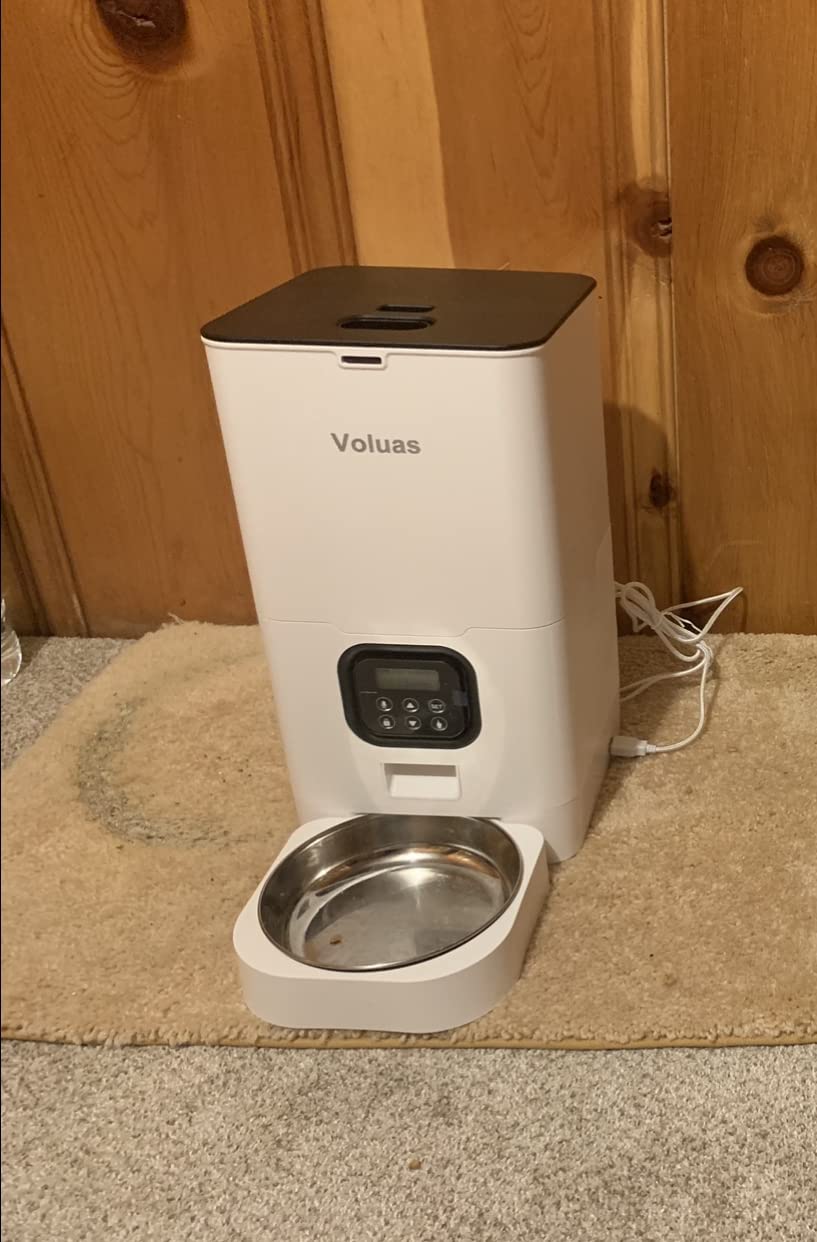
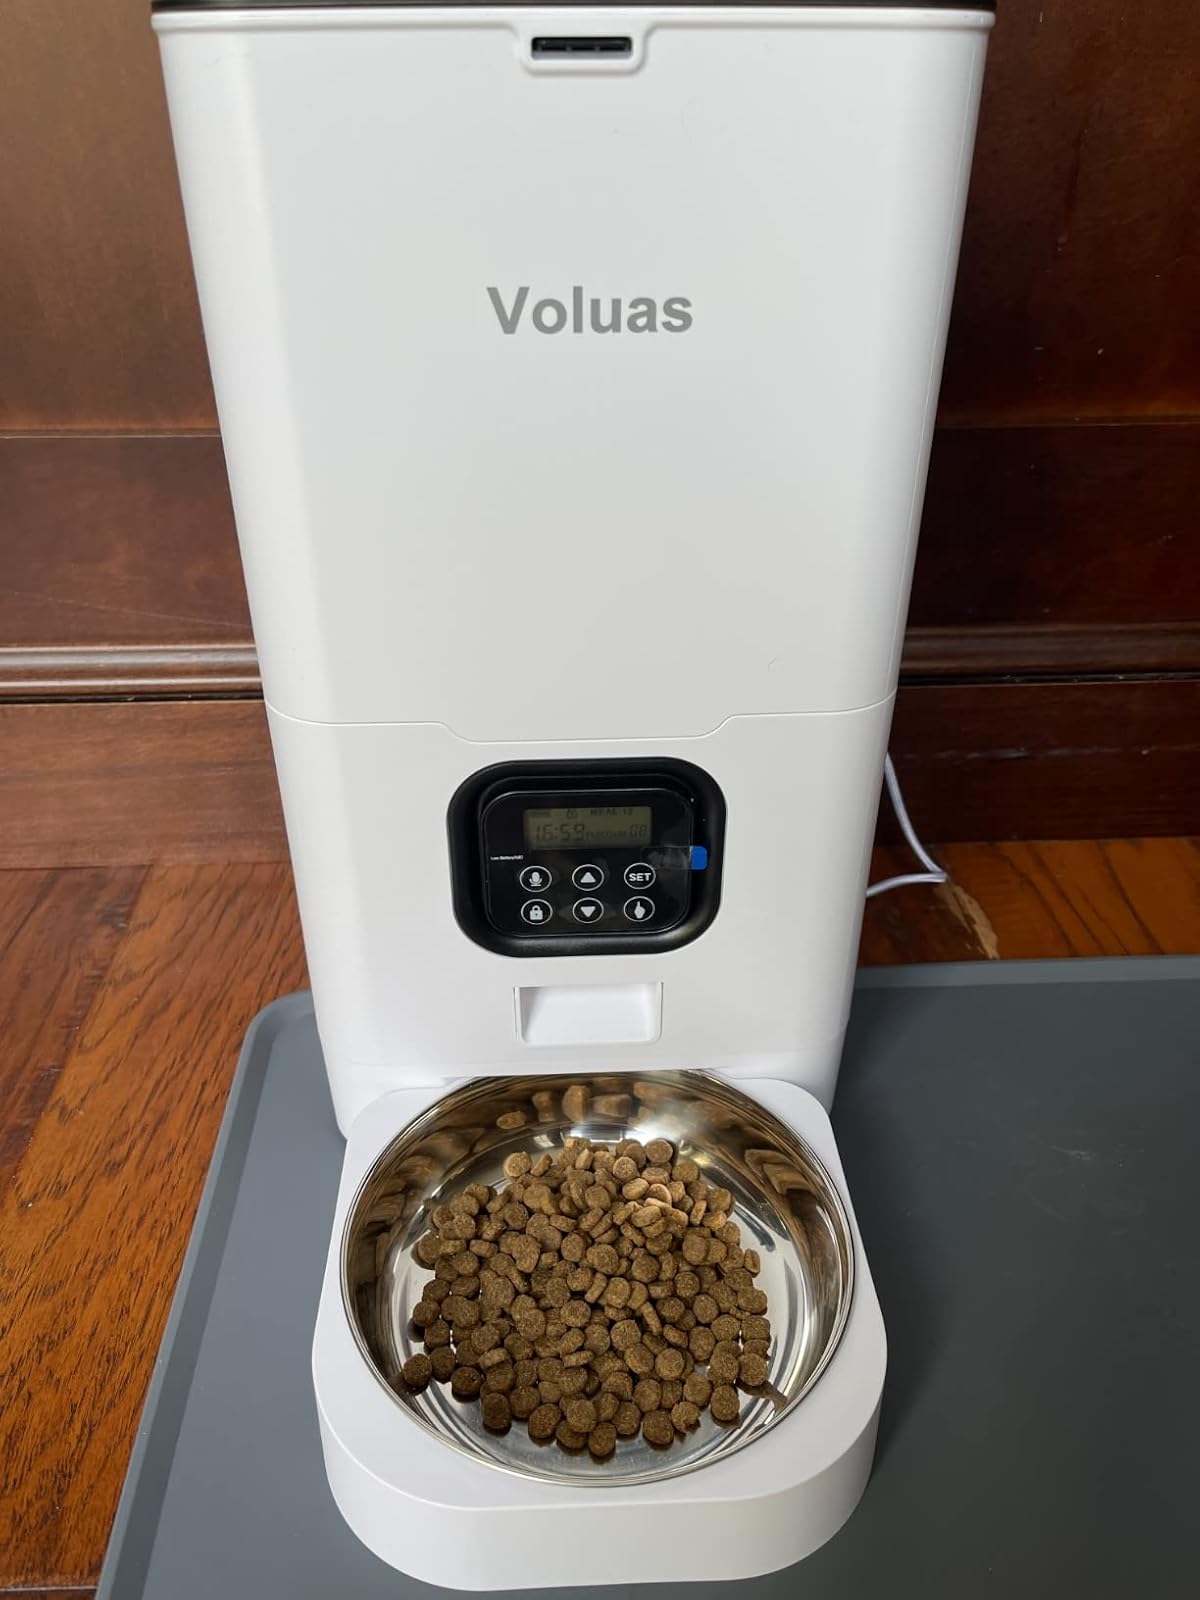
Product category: items_feeder
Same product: yes